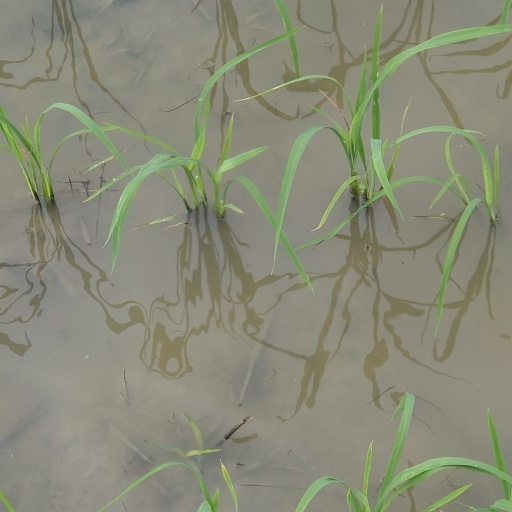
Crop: rice